Tropical Storm Kirk (2018)

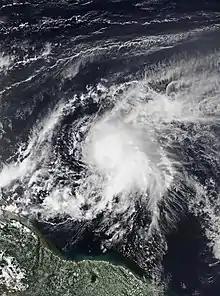
Tropical Storm Kirk at peak intensity on September 26

Tropical Storm Kirk was the second lowest-latitude tropical storm on record in the Atlantic basin. The eleventh named storm of the 2018 Atlantic hurricane season, Kirk originated from a tropical wave that left Africa on September 20 and organized into a tropical depression two days later. The system intensified into Tropical Storm Kirk early on September 22 but quickly degenerated into a tropical wave again early the next day. A reduction in the disturbance's forward speed allowed it to regain tropical storm intensity on September 26. Kirk reached maximum sustained winds of that morning before increasing westerly wind shear caused the cyclone to steadily weaken. The storm made landfall on Saint Lucia with winds of before continuing into the Caribbean Sea. Kirk degenerated to a tropical wave again on September 28, and its remnants continued westward, contributing to the formation of Hurricane Michael ten days later.